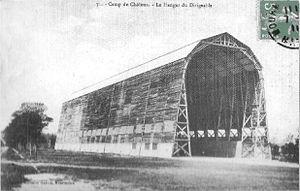
Hangar du dirigeable Lebaudy au Camp de Châlons.
Le Lebaudy est un dirigeable réalisé par l'ingénieur Henri Julliot et les frères Paul et Pierre Lebaudy, actionnaires à l'époque de la plus importante compagnie sucrière française. C'est un dirigeable semi-rigide ; son surnom, Le Jaune, vient de sa couleur. Il effectue plusieurs vols et eut trois configurations successives avant de devenir le premier dirigeable militaire de l'armée française, et le premier dirigeable militaire au monde.